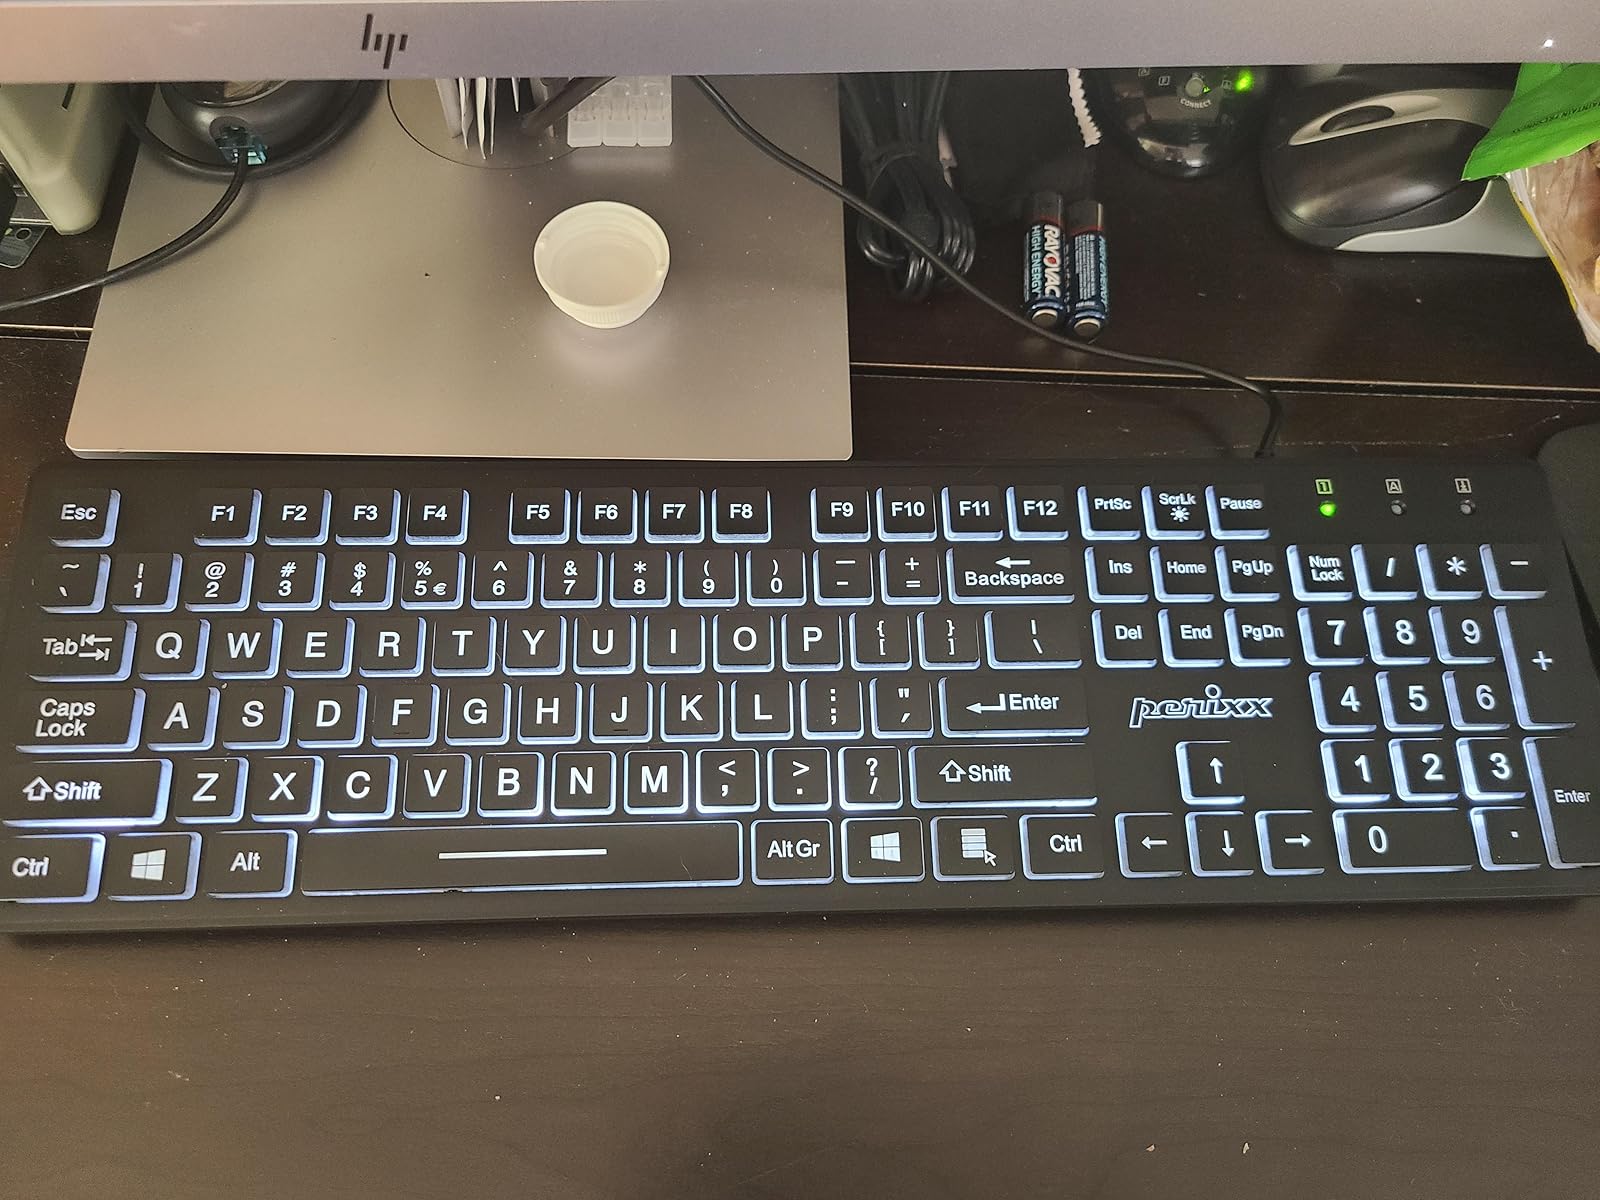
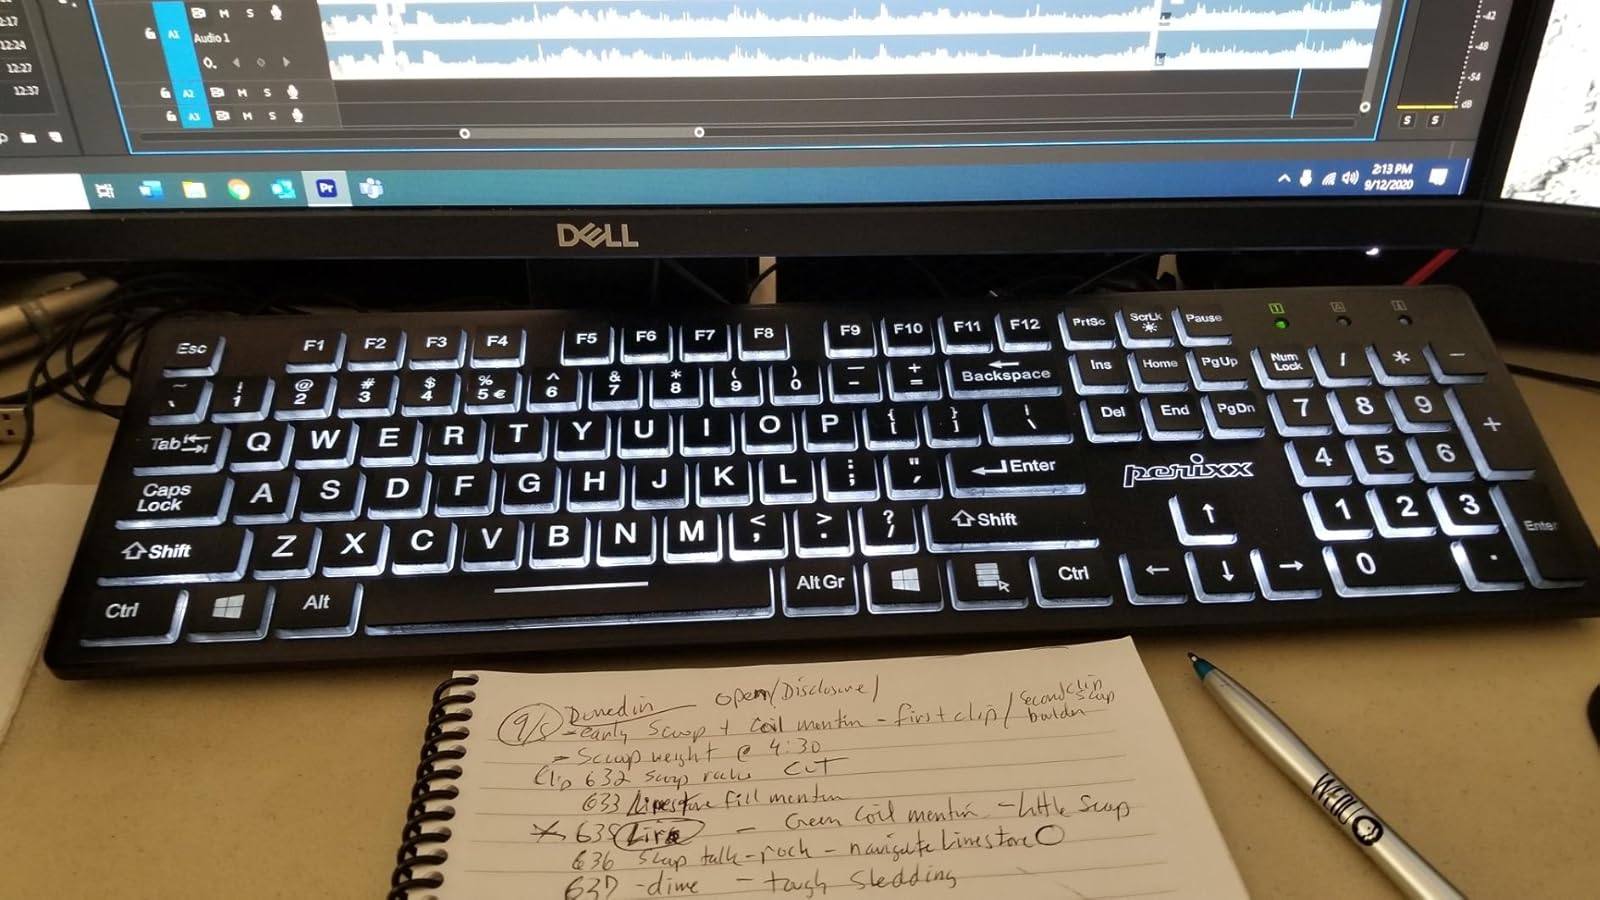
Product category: keyboard
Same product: yes